2012–13 Los Angeles Lakers season

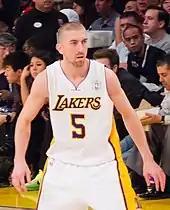
Steve Blake averaged 23.5 points in final two games without Bryant.

On April 12, the Lakers beat the Warriors 118–116, but Bryant left with a torn Achilles tendon that ended his season and was expected to sideline him for six to nine months. Bryant had injured both of his knees after collisions with the Warriors' Festus Ezeli in the third quarter, but he played every minute before leaving with 3:06 left in the game. He finished with 34 points, and Gasol had 26 points, 11 rebounds and 10 assists for his sixth career triple-double. Howard had 28 points, making 14 of 22 free throws. Bryant's injury came while he was playing seven consecutive quarters and at least 40 minutes for seven consecutive games. He was averaging his most minutes (38.6) in six years, and only Portland rookie Damian Lillard was averaging more minutes. Kupchak had spoken to Bryant about his extensive playing time 10 days earlier, but Bryant insisted the minutes needed to continue given the Lakers' playoff push. Frustrated by his injury, Bryant expressed a range of emotions while ranting on Facebook in the middle of the night.